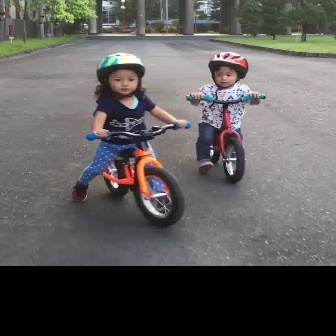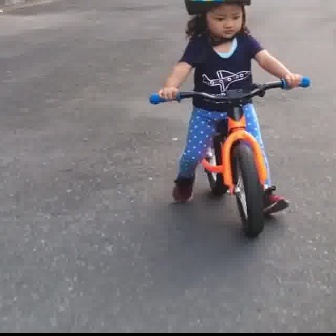
  Please identify the target specified by the bounding box [82,119,189,226] in the first image and locate it in the second image. Return the coordinates in [x_min,y_min,x_max,y_max] format.
Answer: [146,72,312,238]